Ameerin Aadhi-Bhagavan

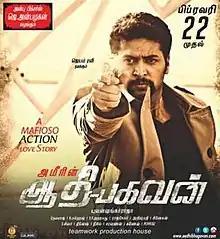
Theatrical release poster

Ameerin Aadhi-Bhagavan previously known as Aadhi Bhagavan, is a 2013 Indian Tamil-language action film written and directed by Ameer. Produced by DMK politician J. Anbazhagan, the film stars Ravi Mohan (credited as Jayam Ravi) in the titular dual role as the hero (Aadhi) and villain (Bhagavan) along with Neetu Chandra, Saiju Kurup and Sudha Chandran. The film follows Aadhi, a Thailand-based gangster living separately from his mother and sister due to his criminal activities. His life changes when he rescues a young waitress from goons and soon finds himself drawn in a violent conspiracy hatched by Bhagavan, his Mumbai-based lookalike.